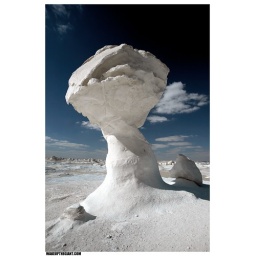
Mushroom rock in the white desert.